Kaliegh Garris

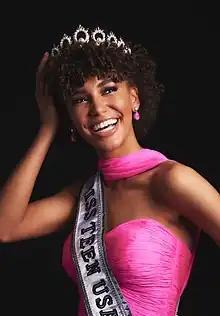
Kaliegh Garris in 2019

Kaliegh Garris (born August 21, 2000) is an American TV host, model and beauty queen who was crowned Miss Teen USA 2019. Garris had previously been crowned Miss Connecticut Teen USA 2019; she is the second entrant from Connecticut to have been crowned Miss Teen USA, following Logan West who was crowned Miss Teen USA 2012.